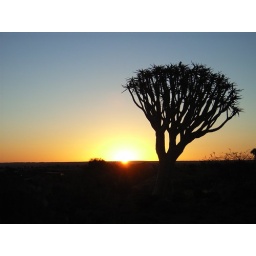
Sunset in the Quiver tree forest